Mangala (film)

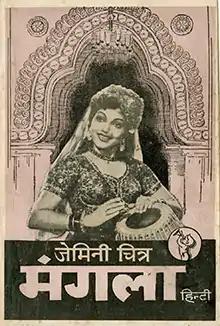
Poster in Hindi

Mangala is an Indian film produced by S. S. Vasan of Gemini Studios. Filmed in Telugu and Hindi languages, it is a remake of the studio's own Tamil film "Mangamma Sabatham" (1943). The film stars P. Bhanumathi and Ranjan. The Hindi version, released in 1950 was directed by Vasan while the Telugu version, released a year later on 14 January, was directed by Chandru.